3rd Maintenance Battalion

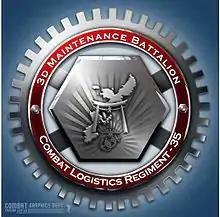
3rd Maintenance Battalion insignia

The 3rd Maintenance Battalion is a battalion of the United States Marine Corps that provides intermediate-level maintenance for the III Marine Expeditionary Force's tactical ordnance, engineer, motor transport, communications electronics and general support ground equipment. The unit falls under the command of 3rd Sustainment Group (Experimental) and the 3rd Marine Logistics Group, and is based at Camp Kinser, Okinawa, Japan, with the exception of Regional Maintenance Operations Companies, which are located at nearby Camp Foster and Camp Hansen, respectively.